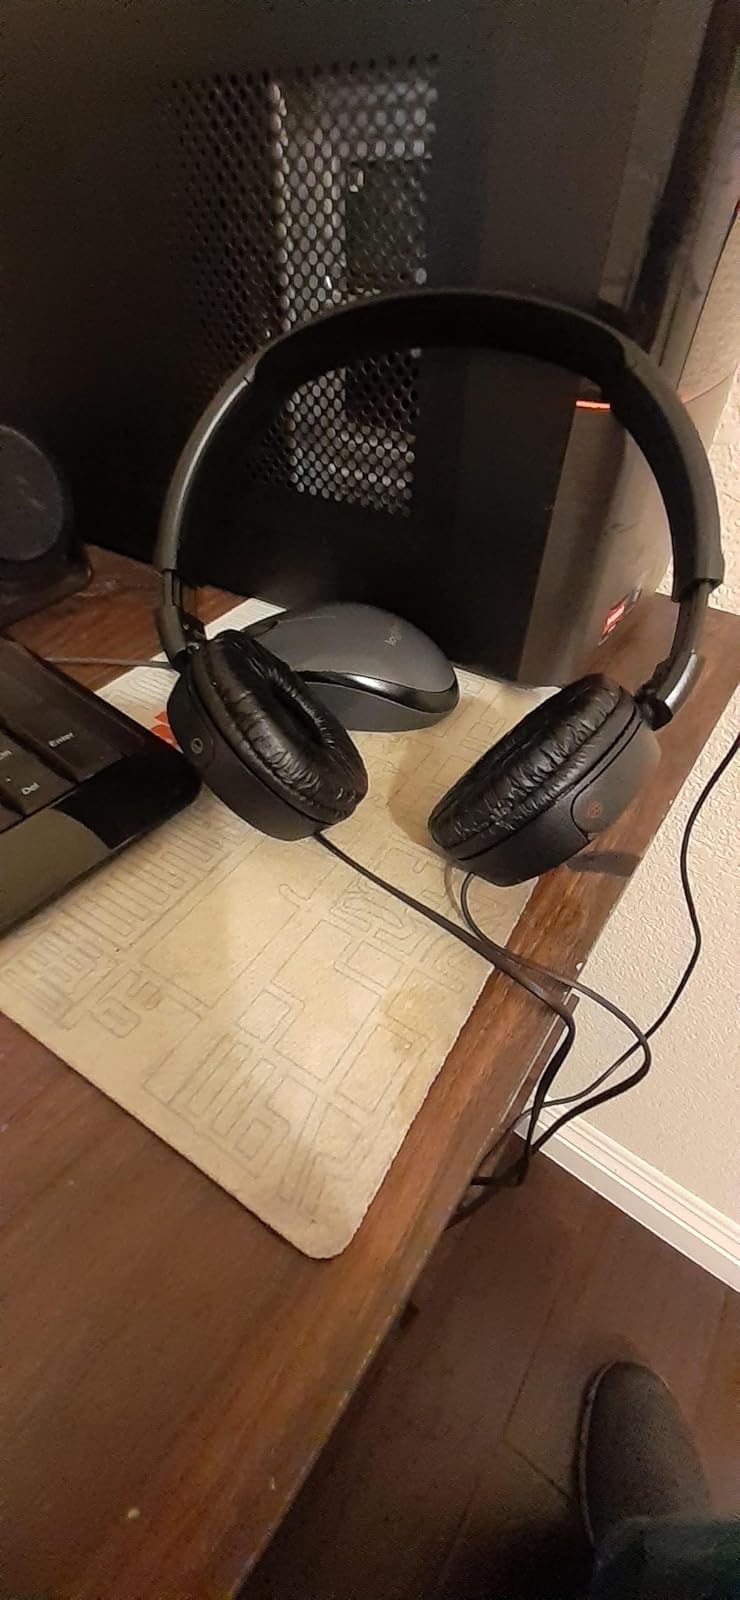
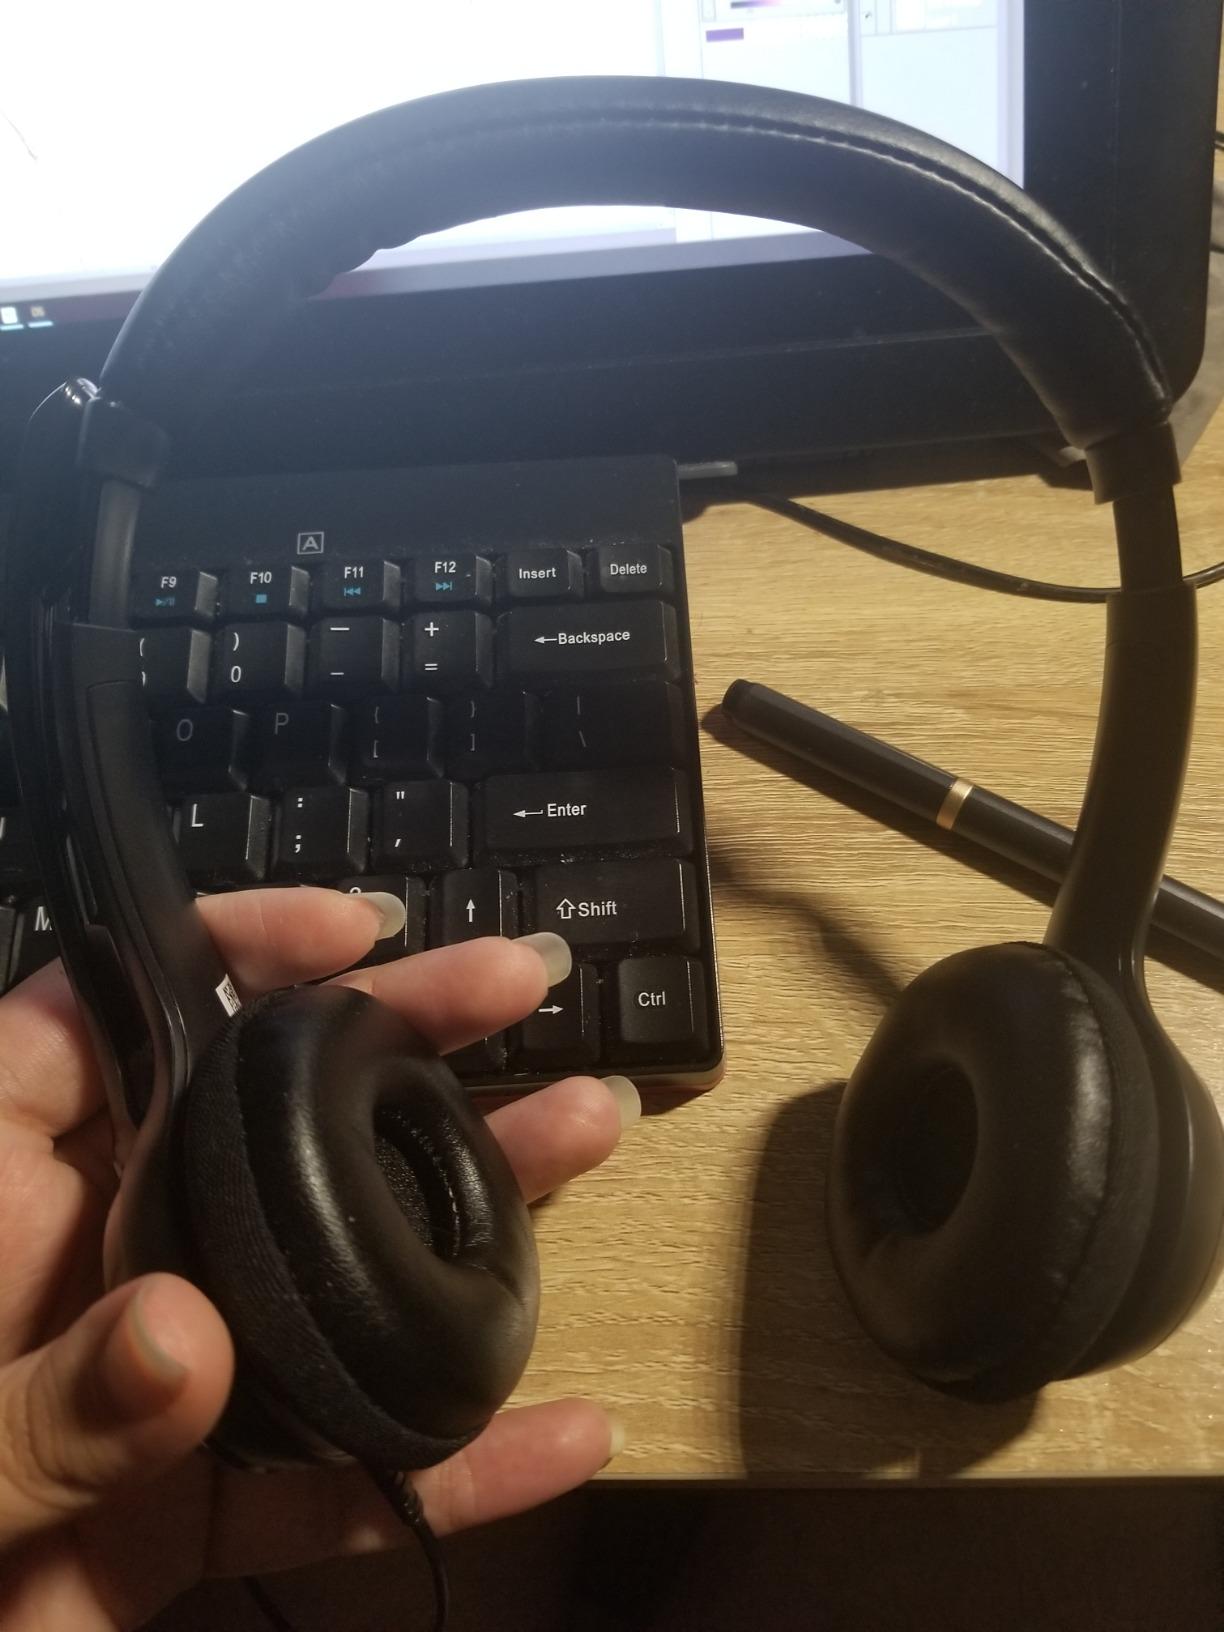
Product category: headphones
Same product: no